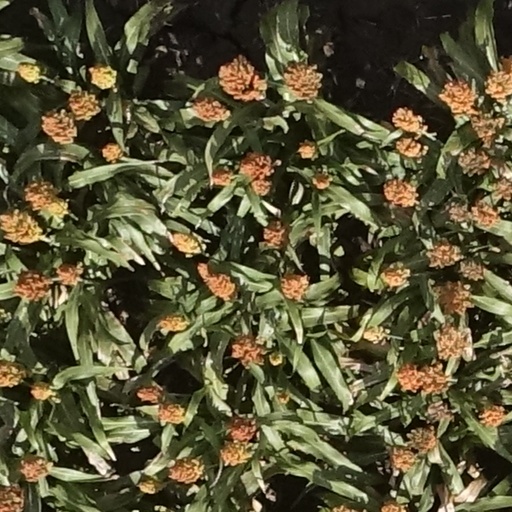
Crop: sorghum